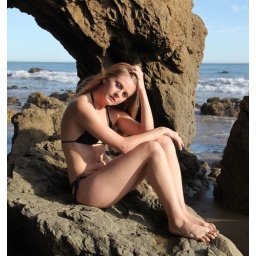
Photoshoot of a pretty model with long blonde hair and blue eyes in a black bikini.